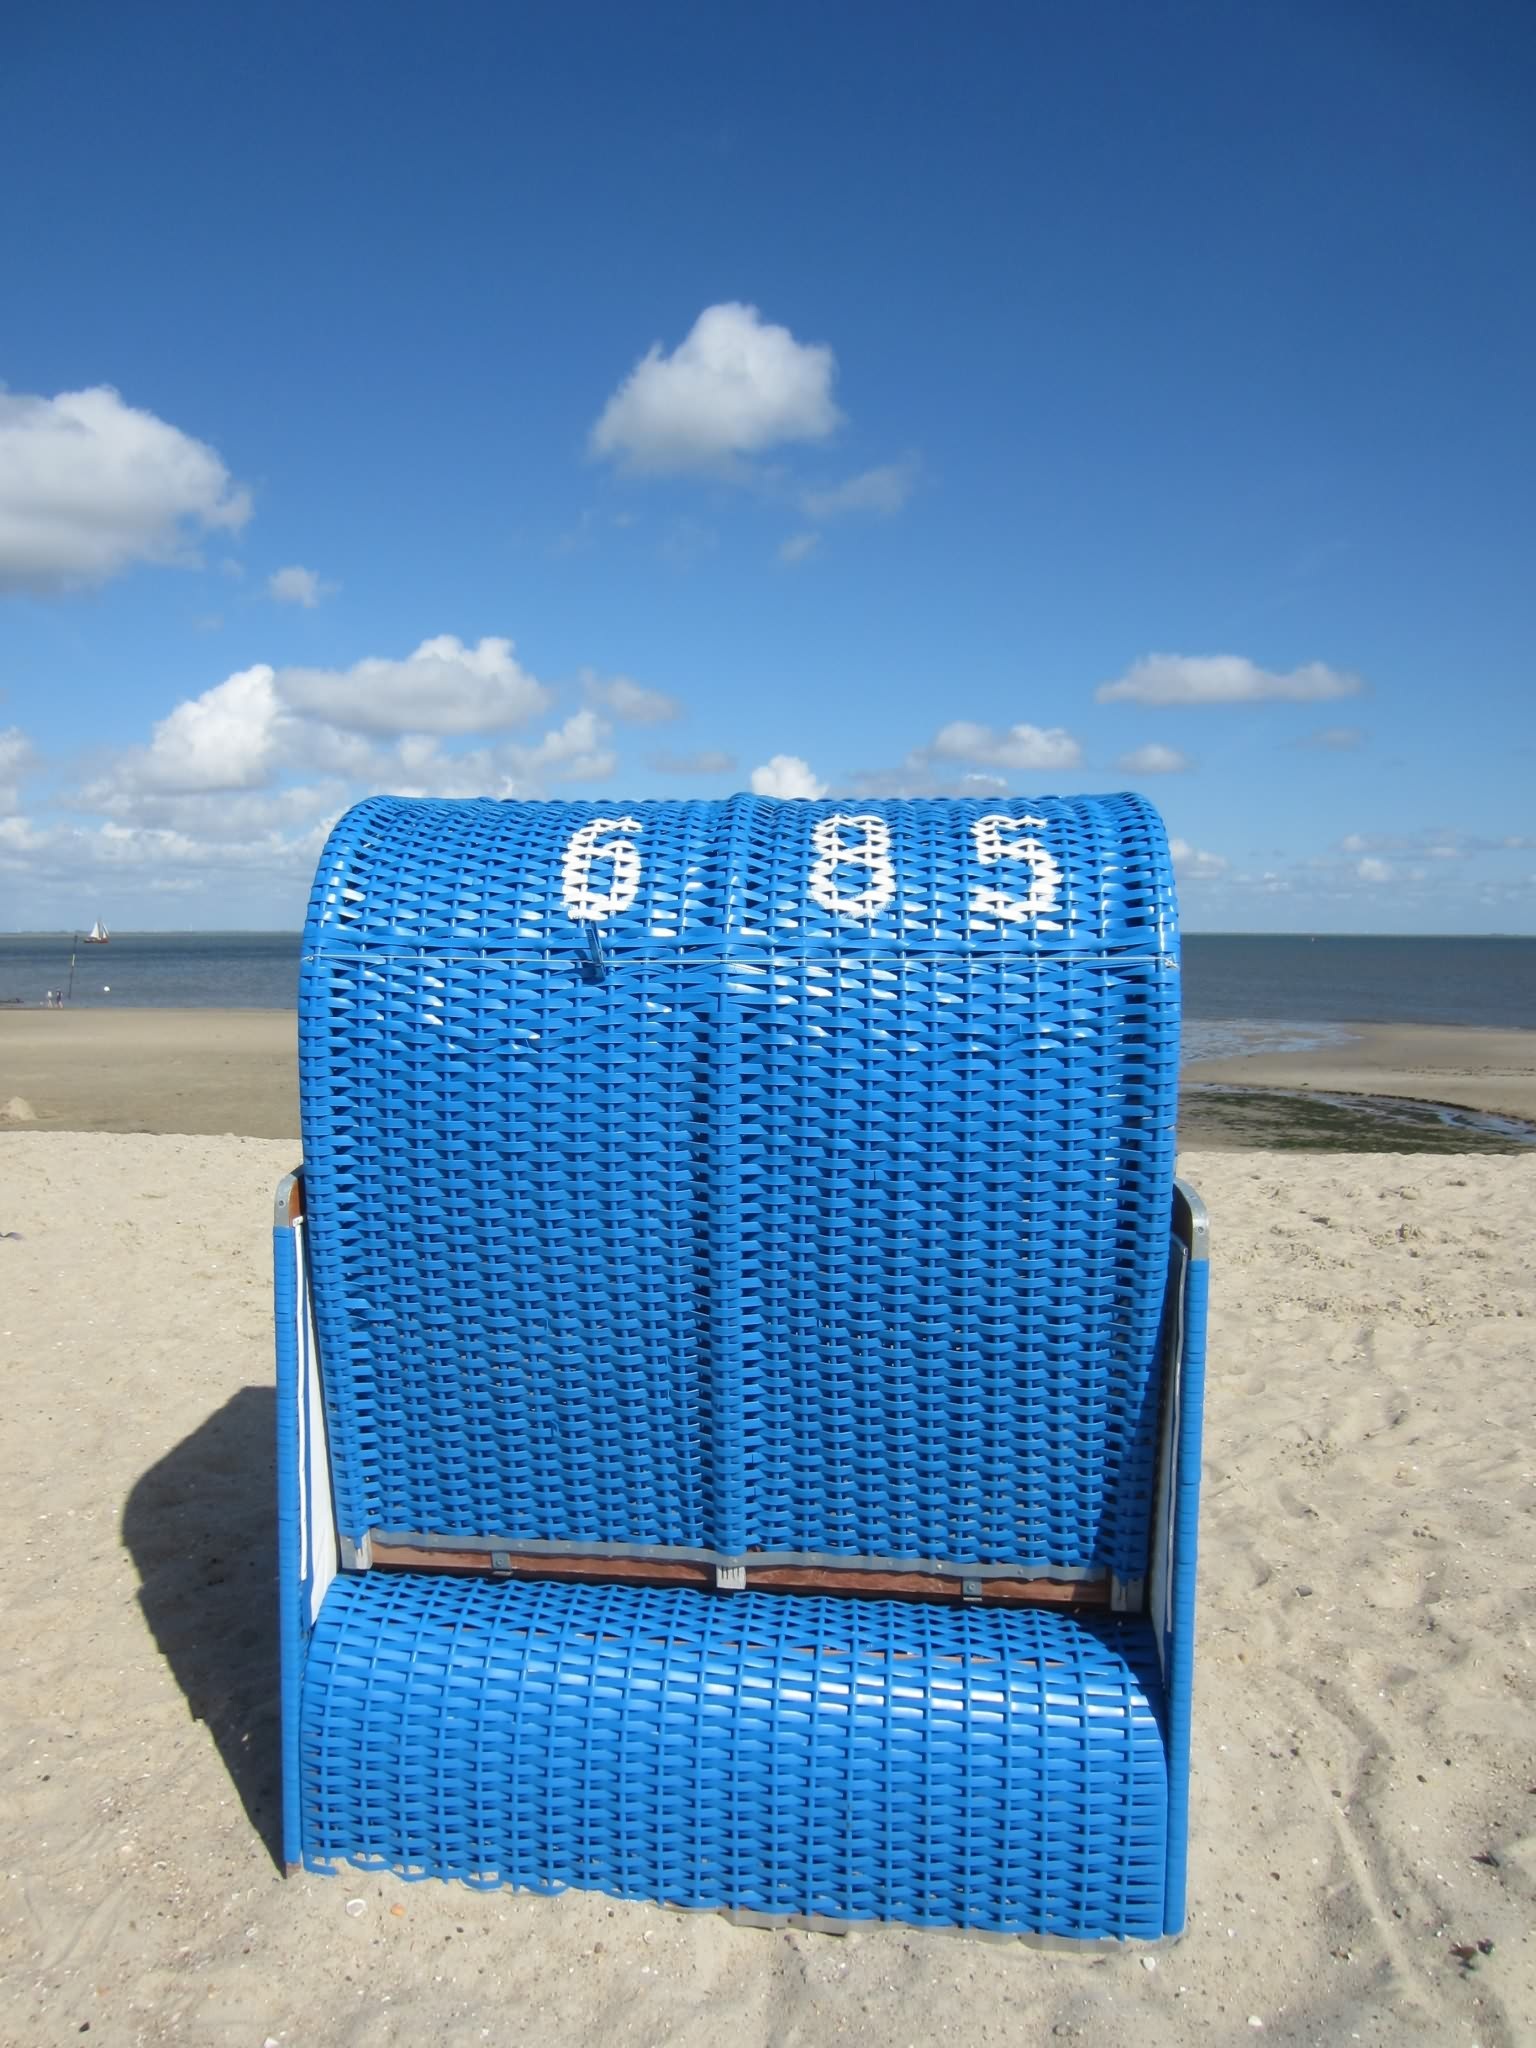
beach, sea, sand, chair, blue, furniture, material, clouds, shape, beach chair